Jill P. Carter

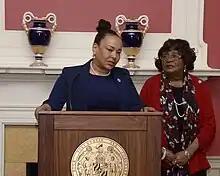
Carter speaks at the Legislative Black Caucus of Maryland breakfast, 2015

In 2002, Carter ran for the Maryland House of Delegates in District 41. She won the Democratic primary in September 2002, placing first with 18.2 percent and ousting incumbent state delegate Wendell F. Phillips. She won the general election and was sworn in on January 8, 2003. During her tenure in the House of Delegates, she was a member of the Judiciary Committee.